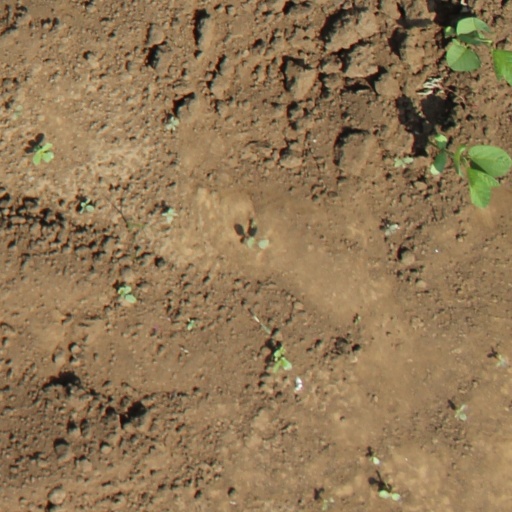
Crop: soybean